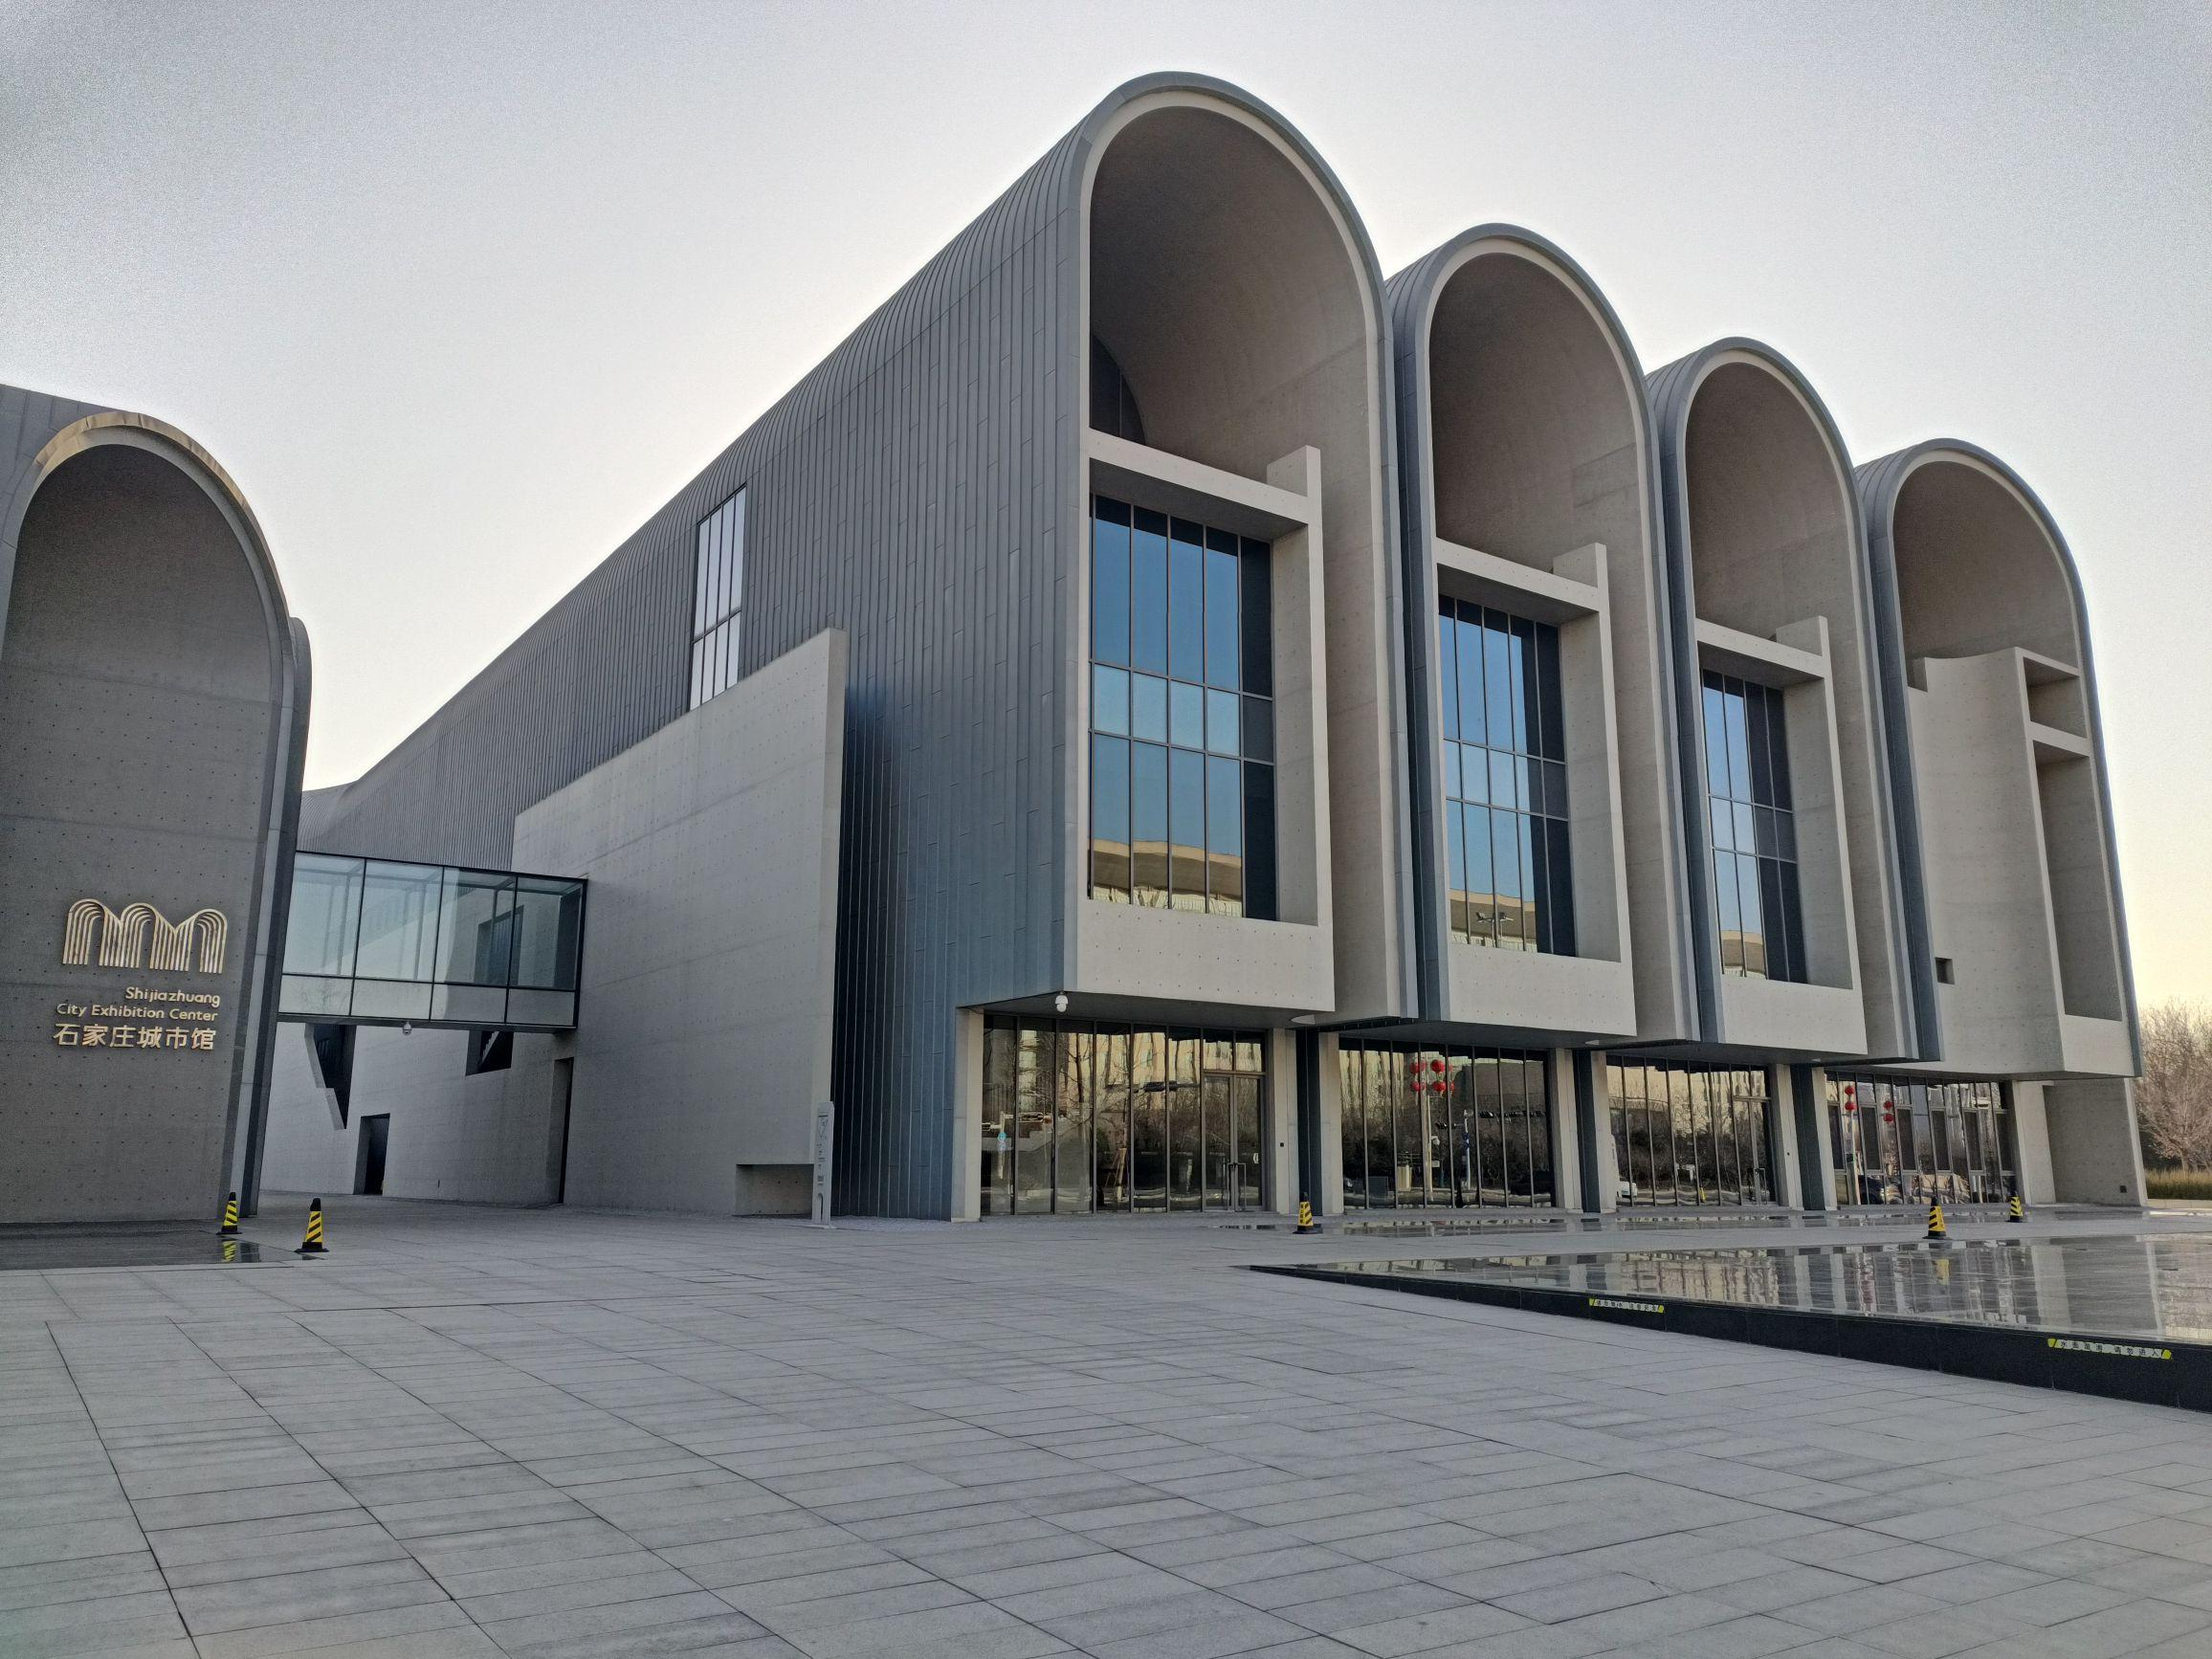
地标名称：石家庄城市馆
所在城市：石家庄市·正定县